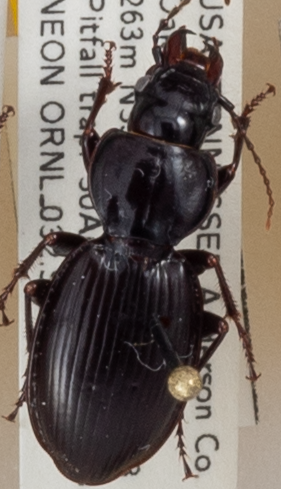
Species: Cyclotrachelus fucatus
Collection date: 2018-08-30
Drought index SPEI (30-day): -0.482
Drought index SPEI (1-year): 0.072
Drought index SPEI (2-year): -0.1